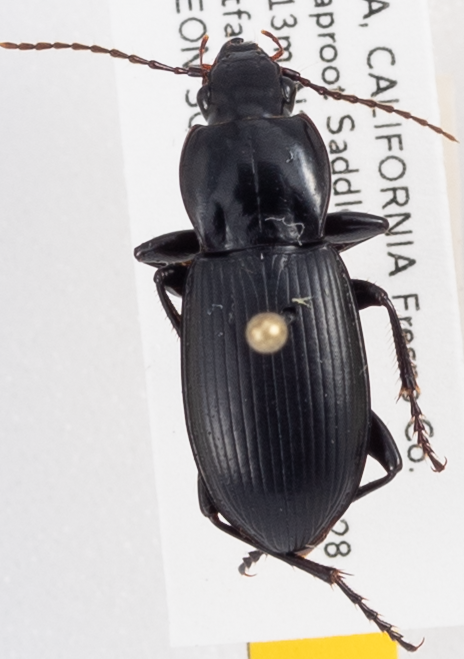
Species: Pterostichus ordinarius
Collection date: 2018-07-16
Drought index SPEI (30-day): -1.604
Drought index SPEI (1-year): -0.39
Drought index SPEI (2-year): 0.71